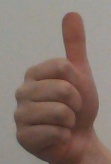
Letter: aleff